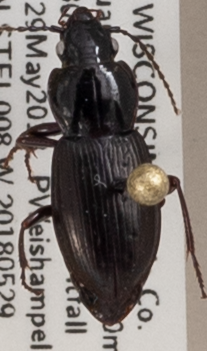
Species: Pterostichus pensylvanicus
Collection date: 2018-05-29
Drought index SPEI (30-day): -1.77
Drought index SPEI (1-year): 0.044
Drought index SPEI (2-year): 1.77